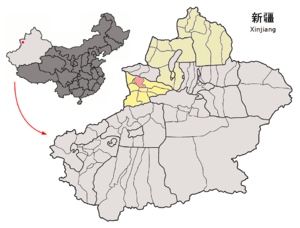
Le xian de Yining est une subdivision administrative de la préfecture autonome kazakhe d'Ili, dans la région autonome du Xinjiang en Chine..